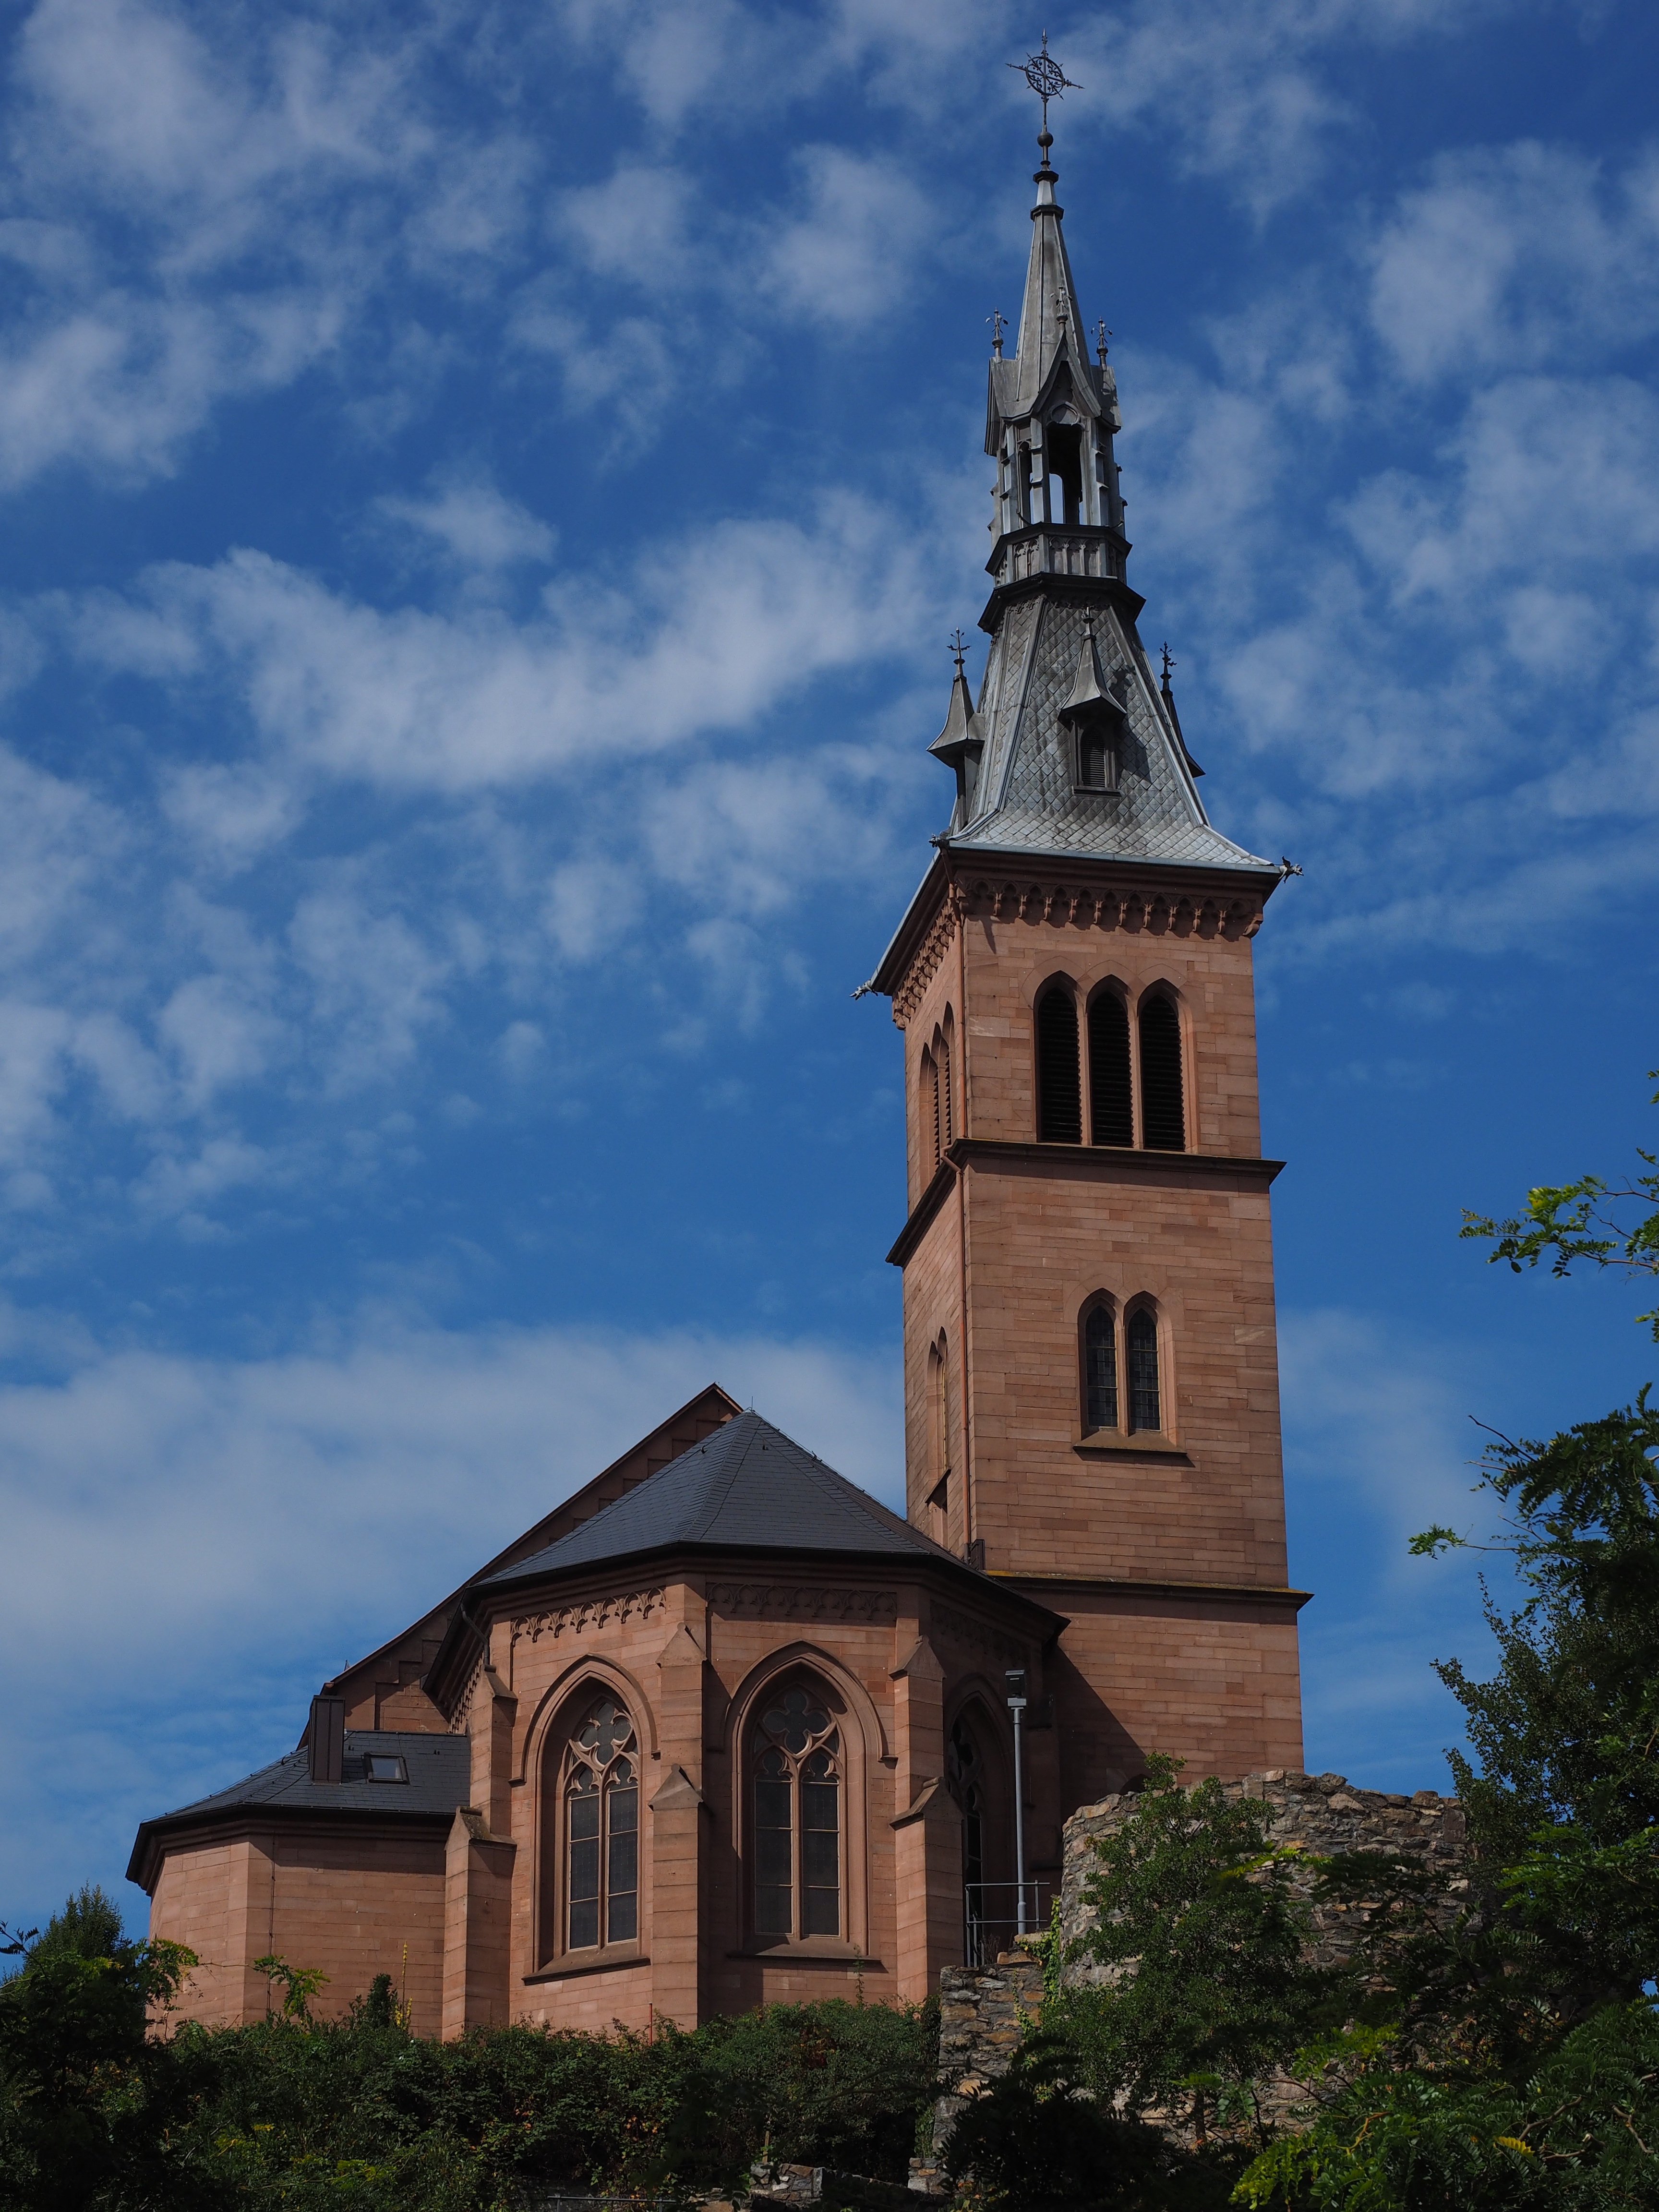
architecture, building, tower, landmark, church, cathedral, chapel, place of worship, bell tower, spire, steeple, monastery, neogothic, house of worship, sand stone, red sandstone, laufenburg, holy spirit church